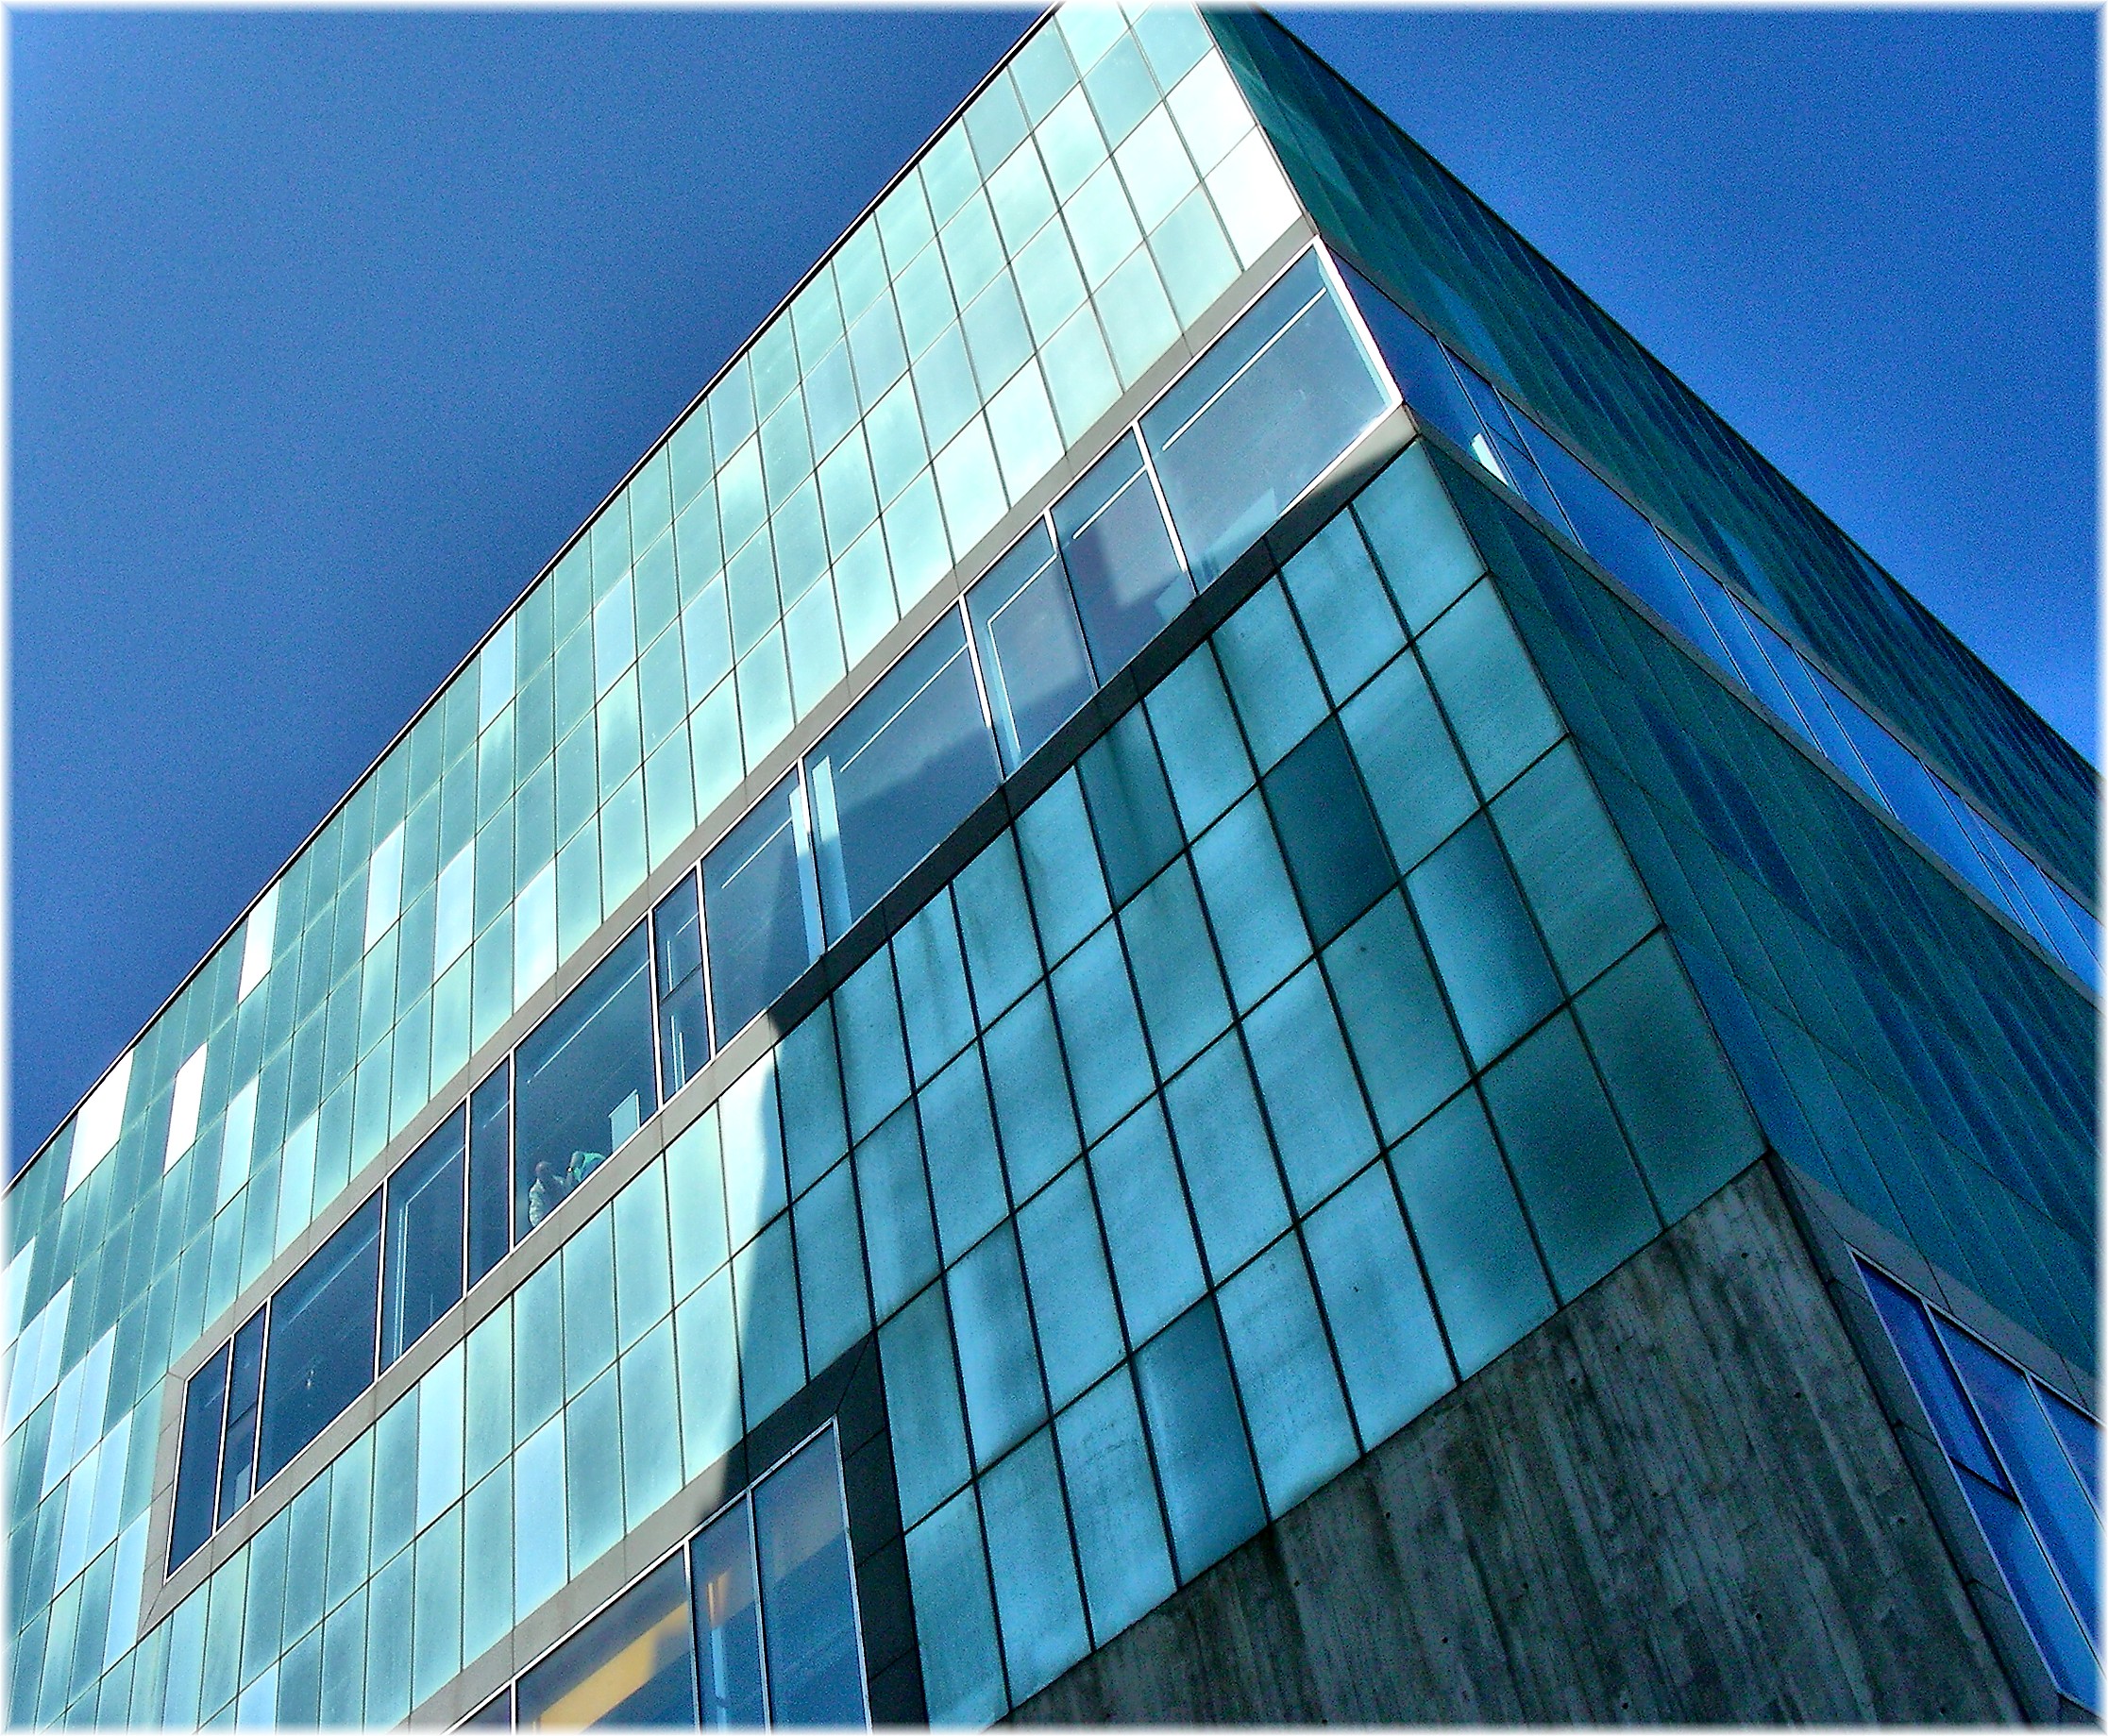
architecture, building, city, skyscraper, urban, europe, reflection, facade, blue, professional, tower block, spain, symmetry, arquitectura, europa, museo, galicia, ciudad, edificios, commercial building, headquarters, cidade, espana, galiza, cristal, corunna, galice, paseomaritimo, muncyt, acoru a, coru a, daylighting